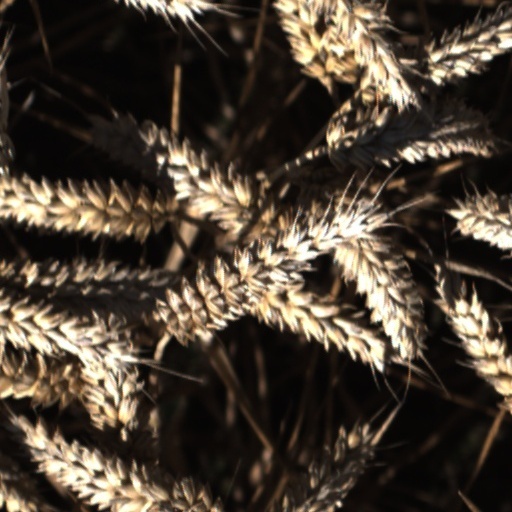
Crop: wheat